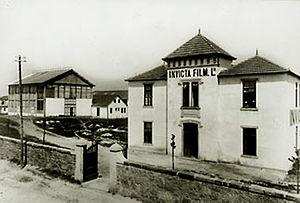
Le cinéma portugais fait référence au système de production, de distribution et de diffusion des films au Portugal.